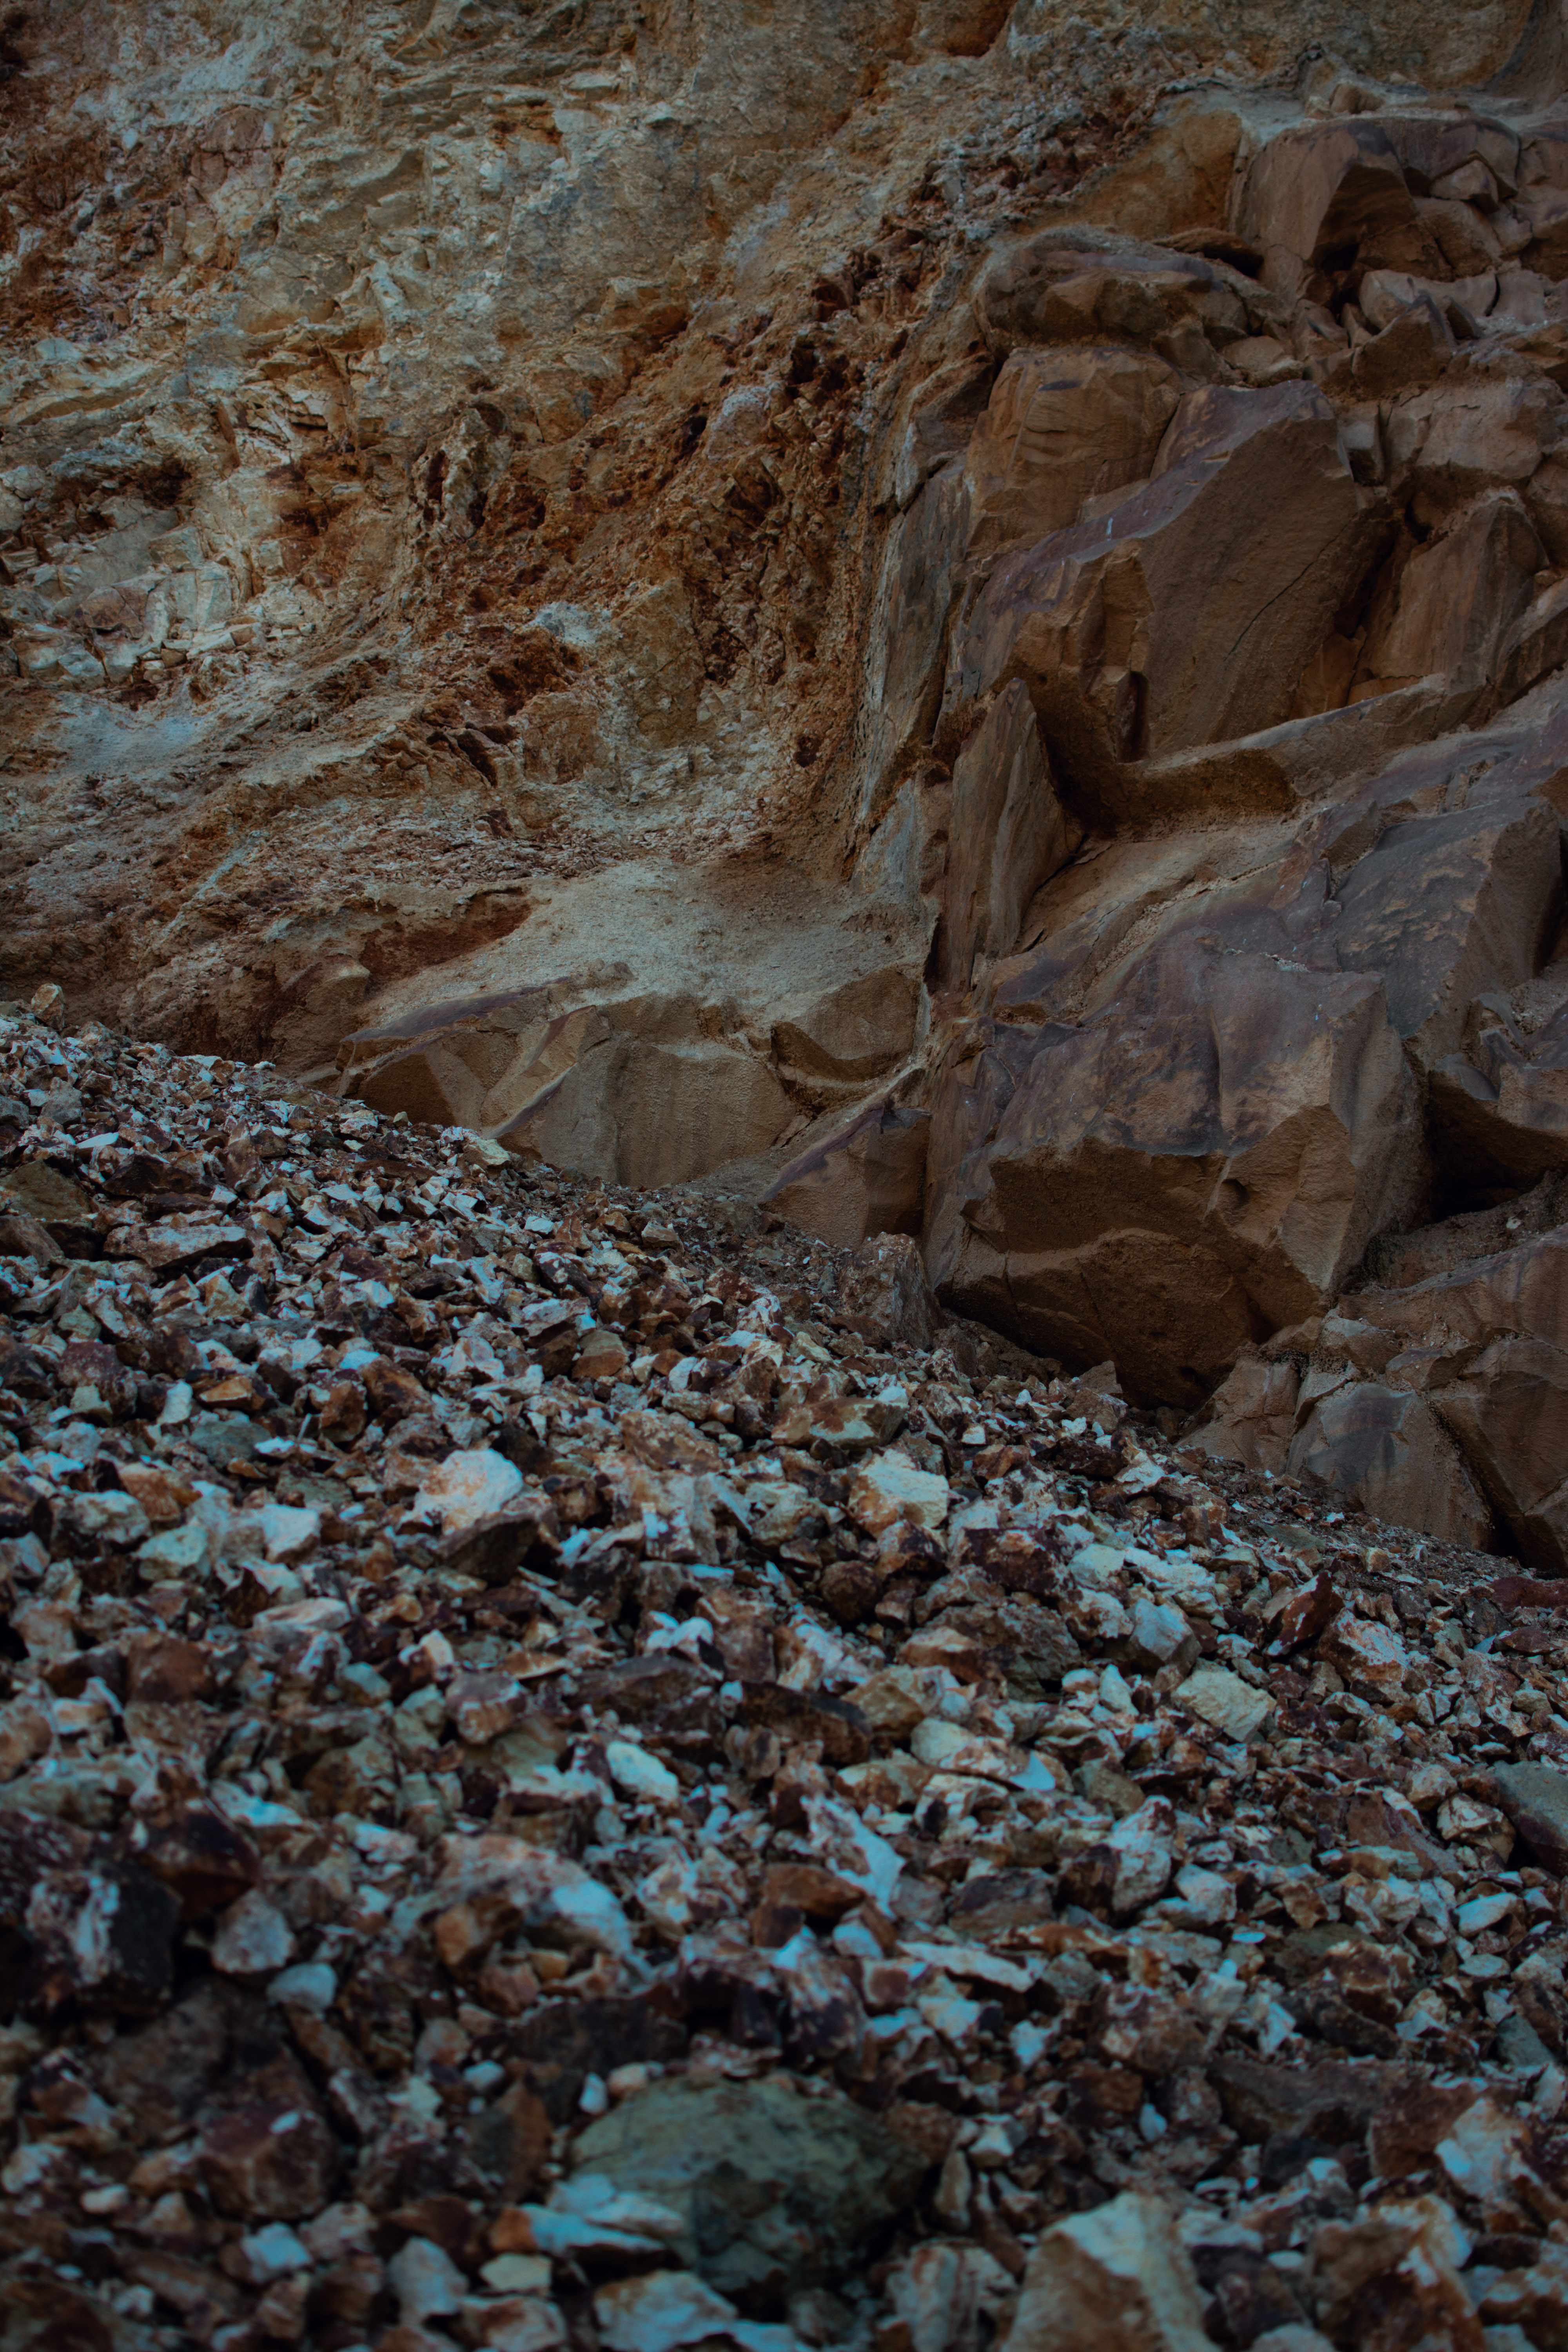
rock, geological phenomenon, bedrock, geology, brown, formation, rubble, soil, wadi, outcrop, gravel, canyon, dike